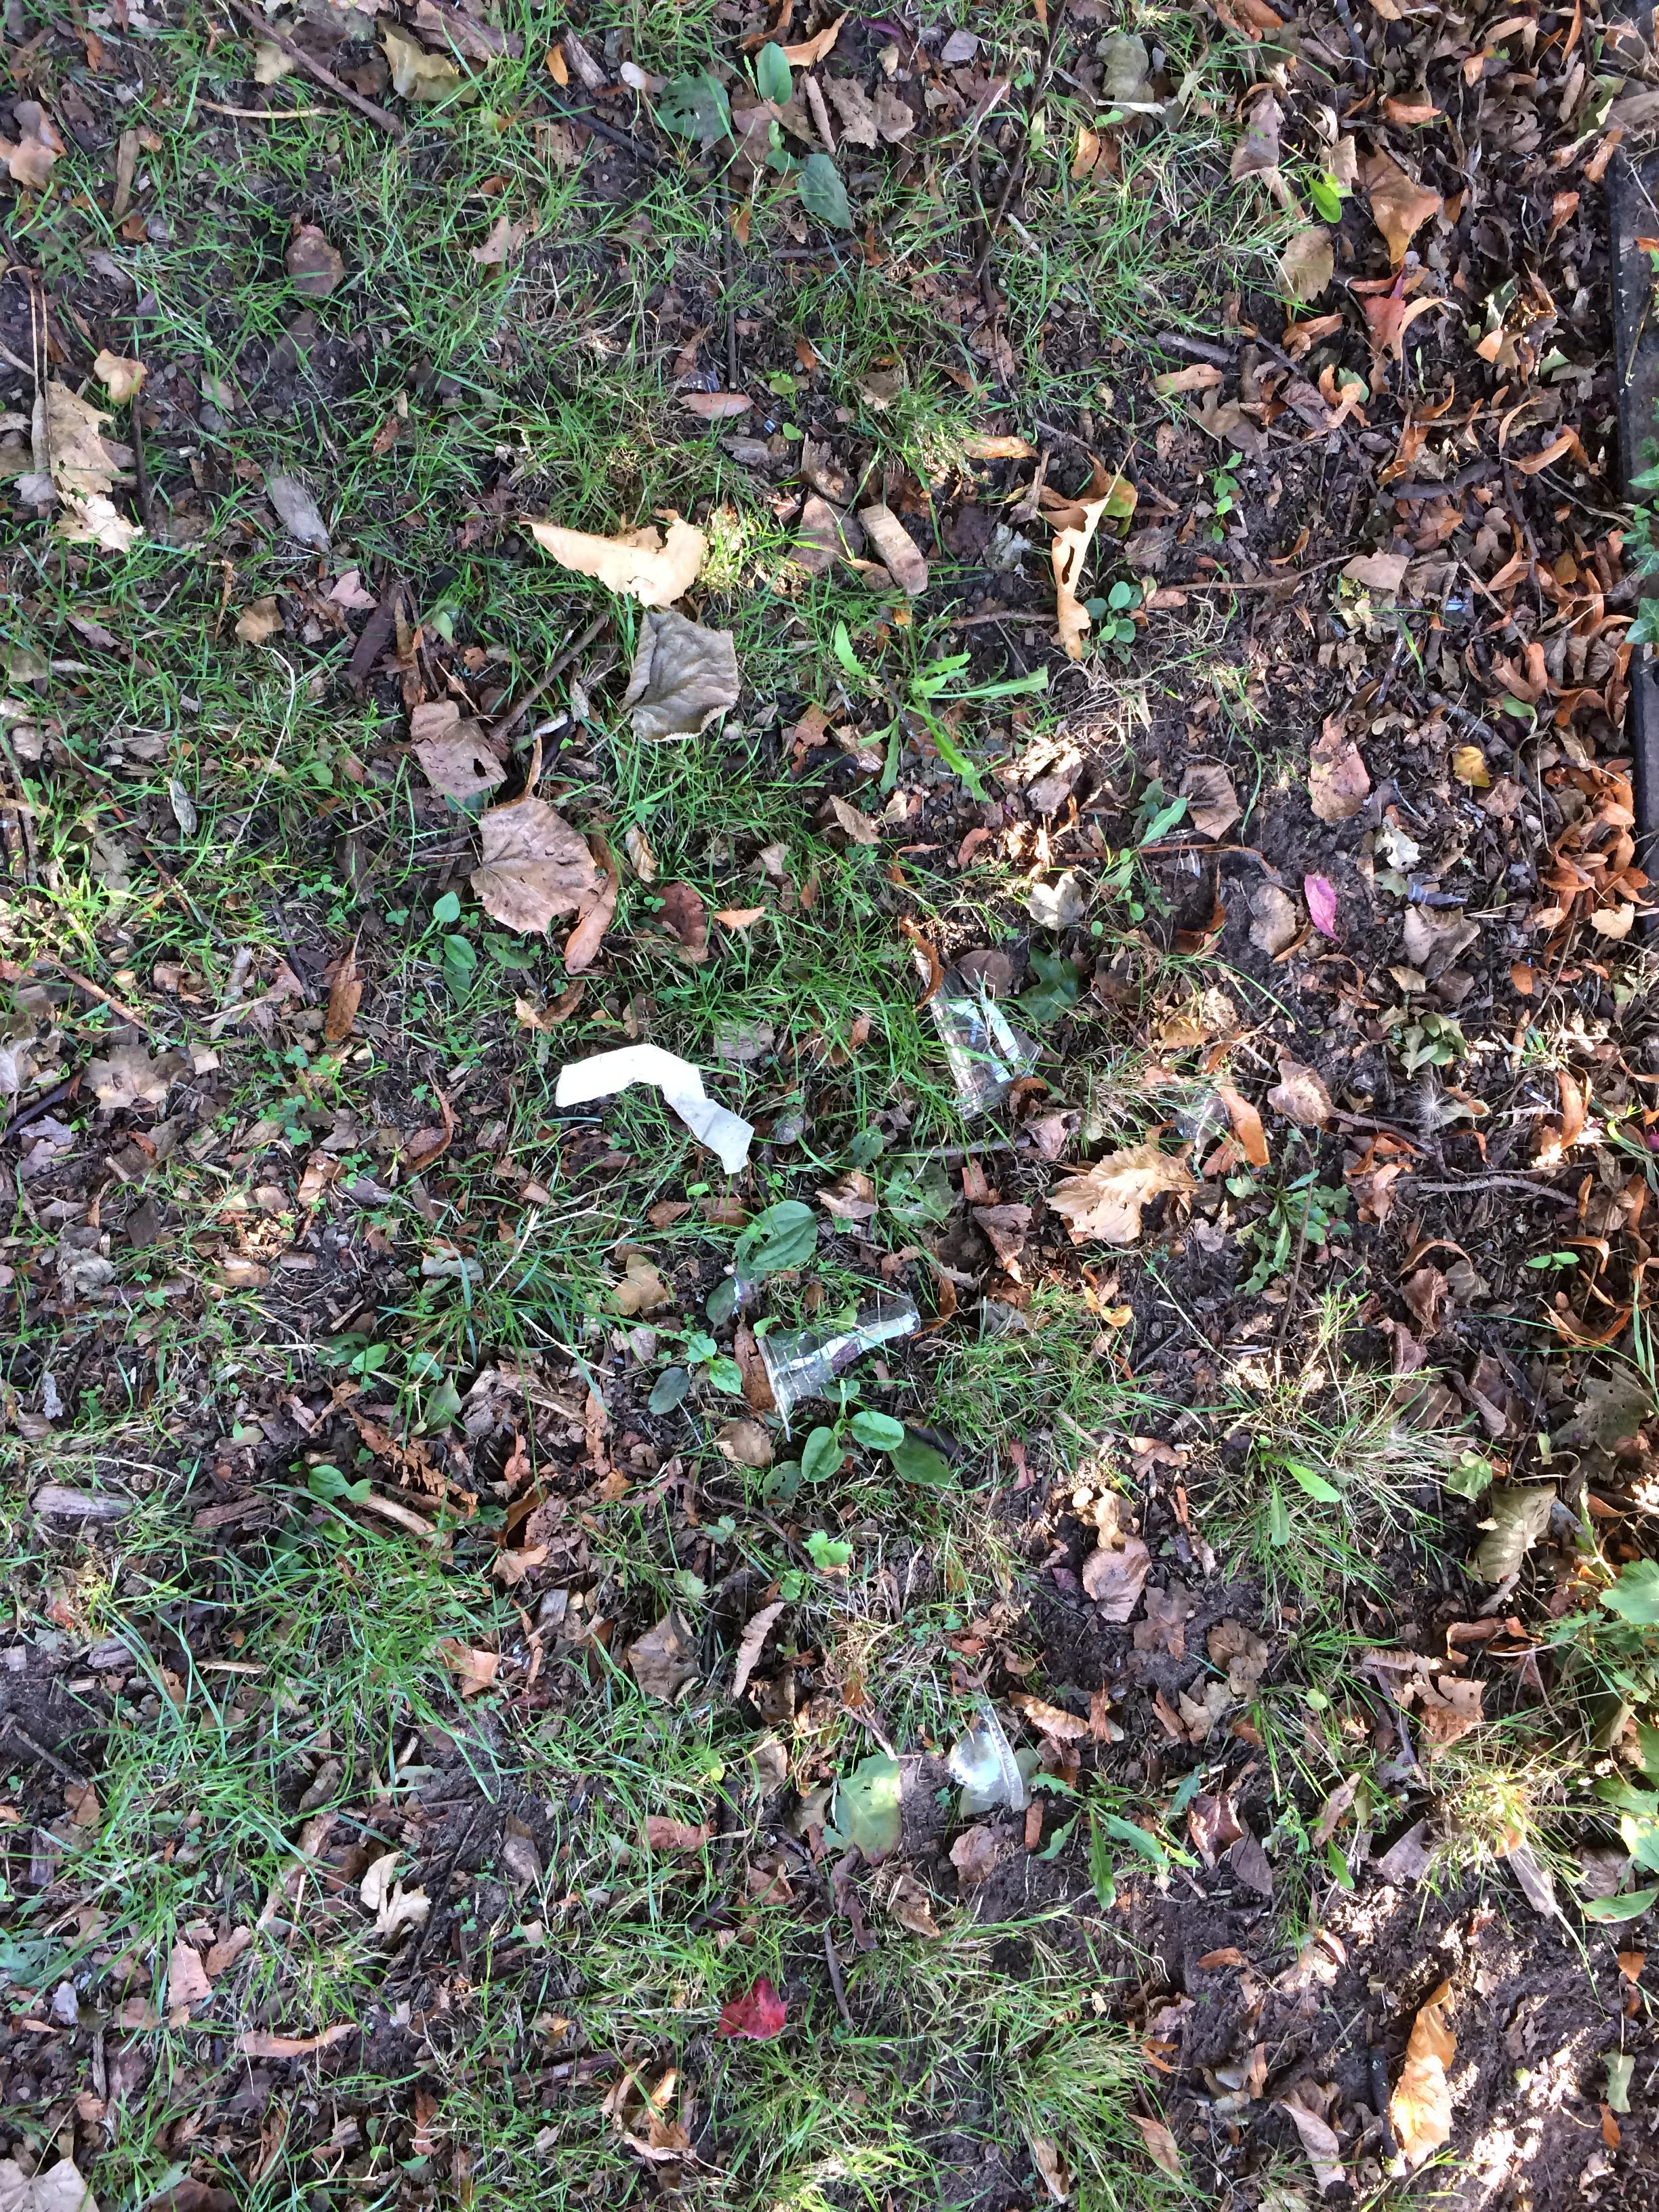
Object: Disposable plastic cup (Cup)

Object: Disposable plastic cup (Cup)

Object: Other plastic (Other plastic)

Object: Normal paper (Paper)